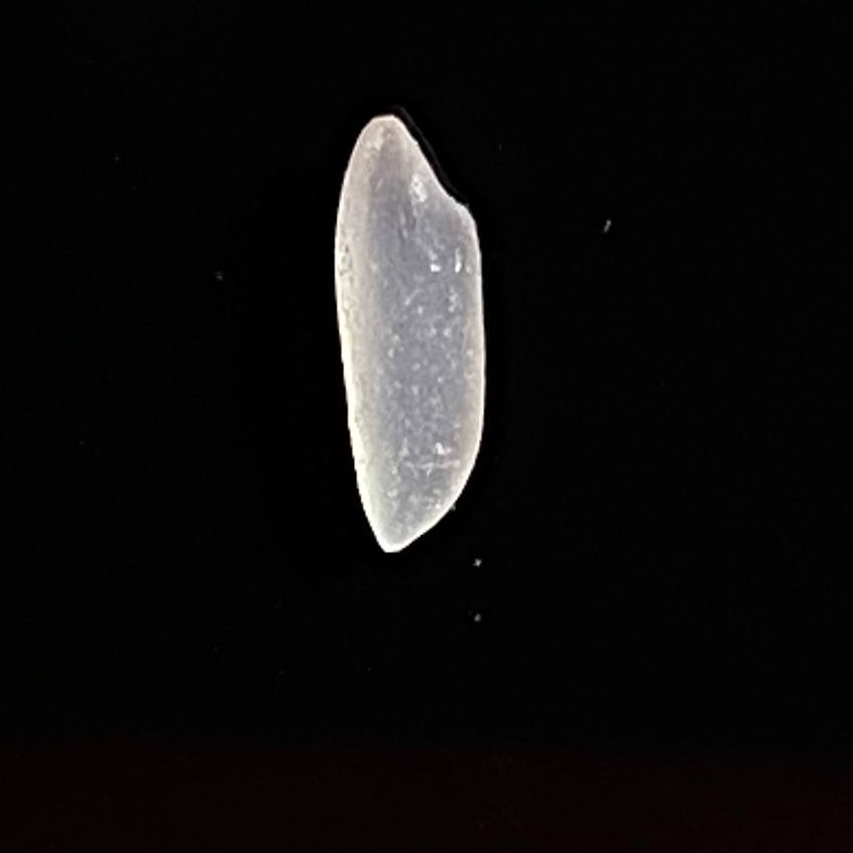
Rice variety: Katarivog